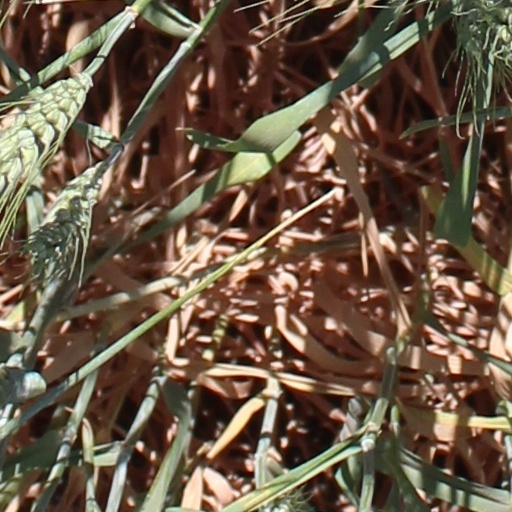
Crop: wheat